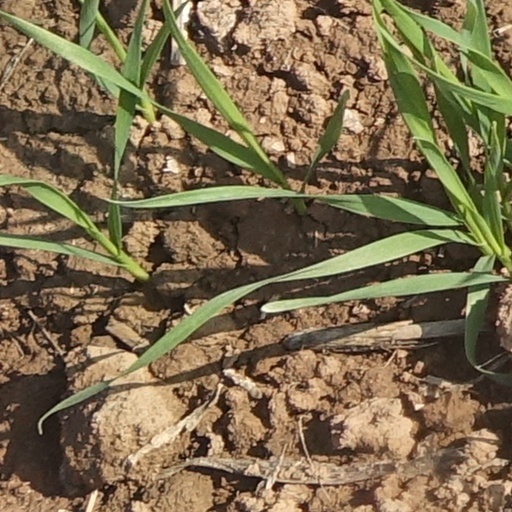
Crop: wheat